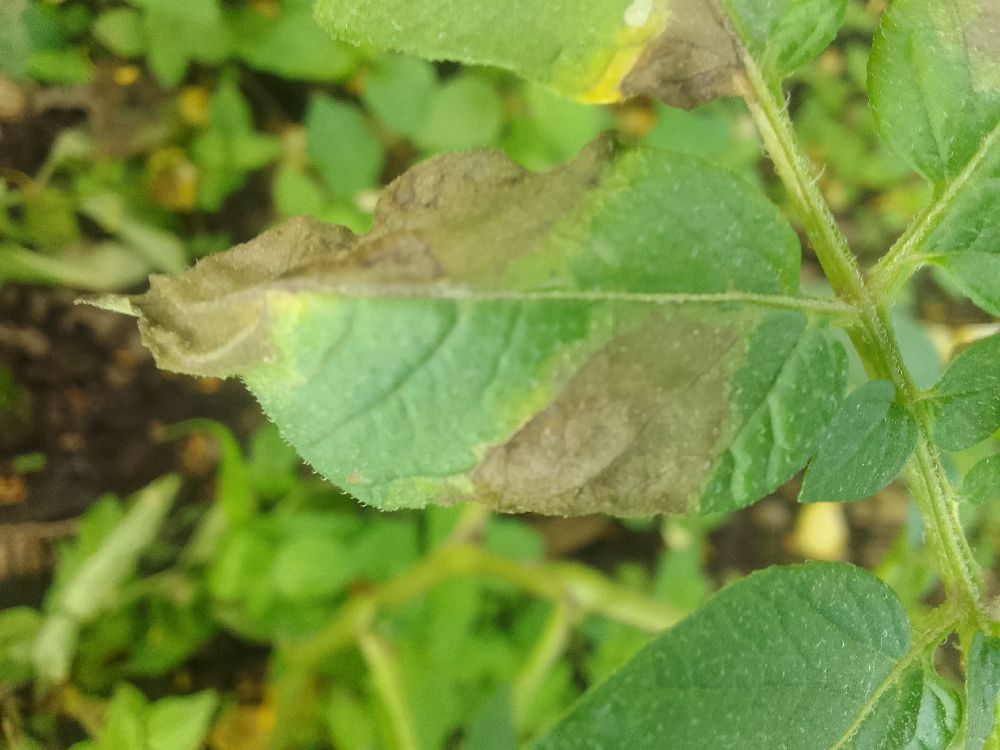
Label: Late blight